Matthew Murphy

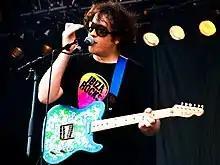
Murphy performing in July 2009

Matthew Edward Murphy (born 23 July 1984) is an English musician, singer, and songwriter. He is best known as the lead vocalist, guitarist, and primary songwriter of The Wombats, which he co-founded in 2003. He began a solo career under the name Love Fame Tragedy in 2018.